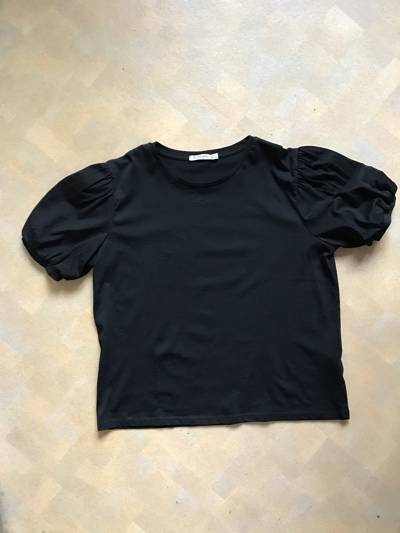
Waste category: clothes